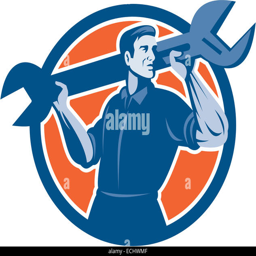
illustration of a mechanic lifting giant spanner wrench viewed from front set inside circle on isolated background